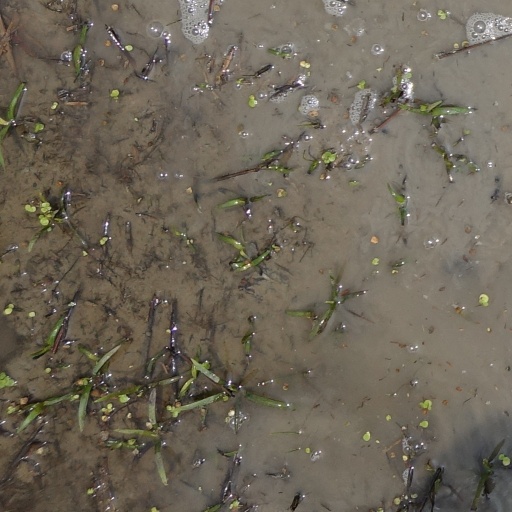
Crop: rice